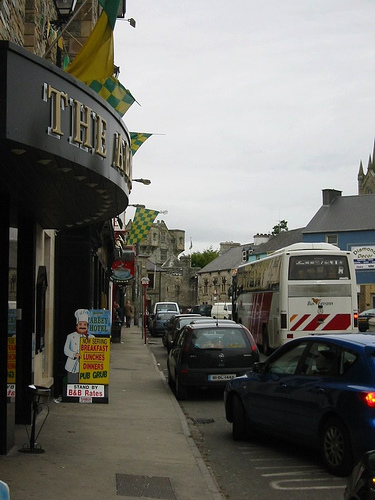
A bus is in traffic near a sidewalk and eatery.

A bus that is sitting in the street next to cars.